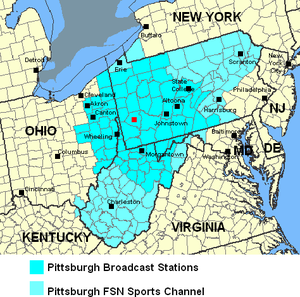
AT&T SportsNet Pittsburgh est une chaîne de télévision sportive régionale américaine appartenant à AT&T Sportsnet qui diffuse des événements sportifs dans l'État de la Pennsylvanie, l'ouest de la Virginie, l'ouest du Maryland, l'est et le sud-est de l'Ohio et l'état de New York.